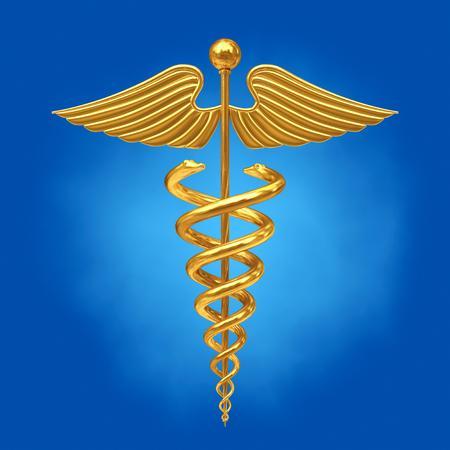
fictional object on a blue background .